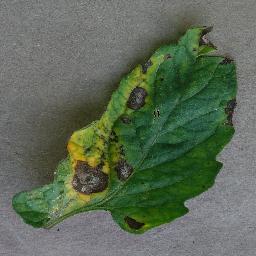
Label: Tomato___Early_blight